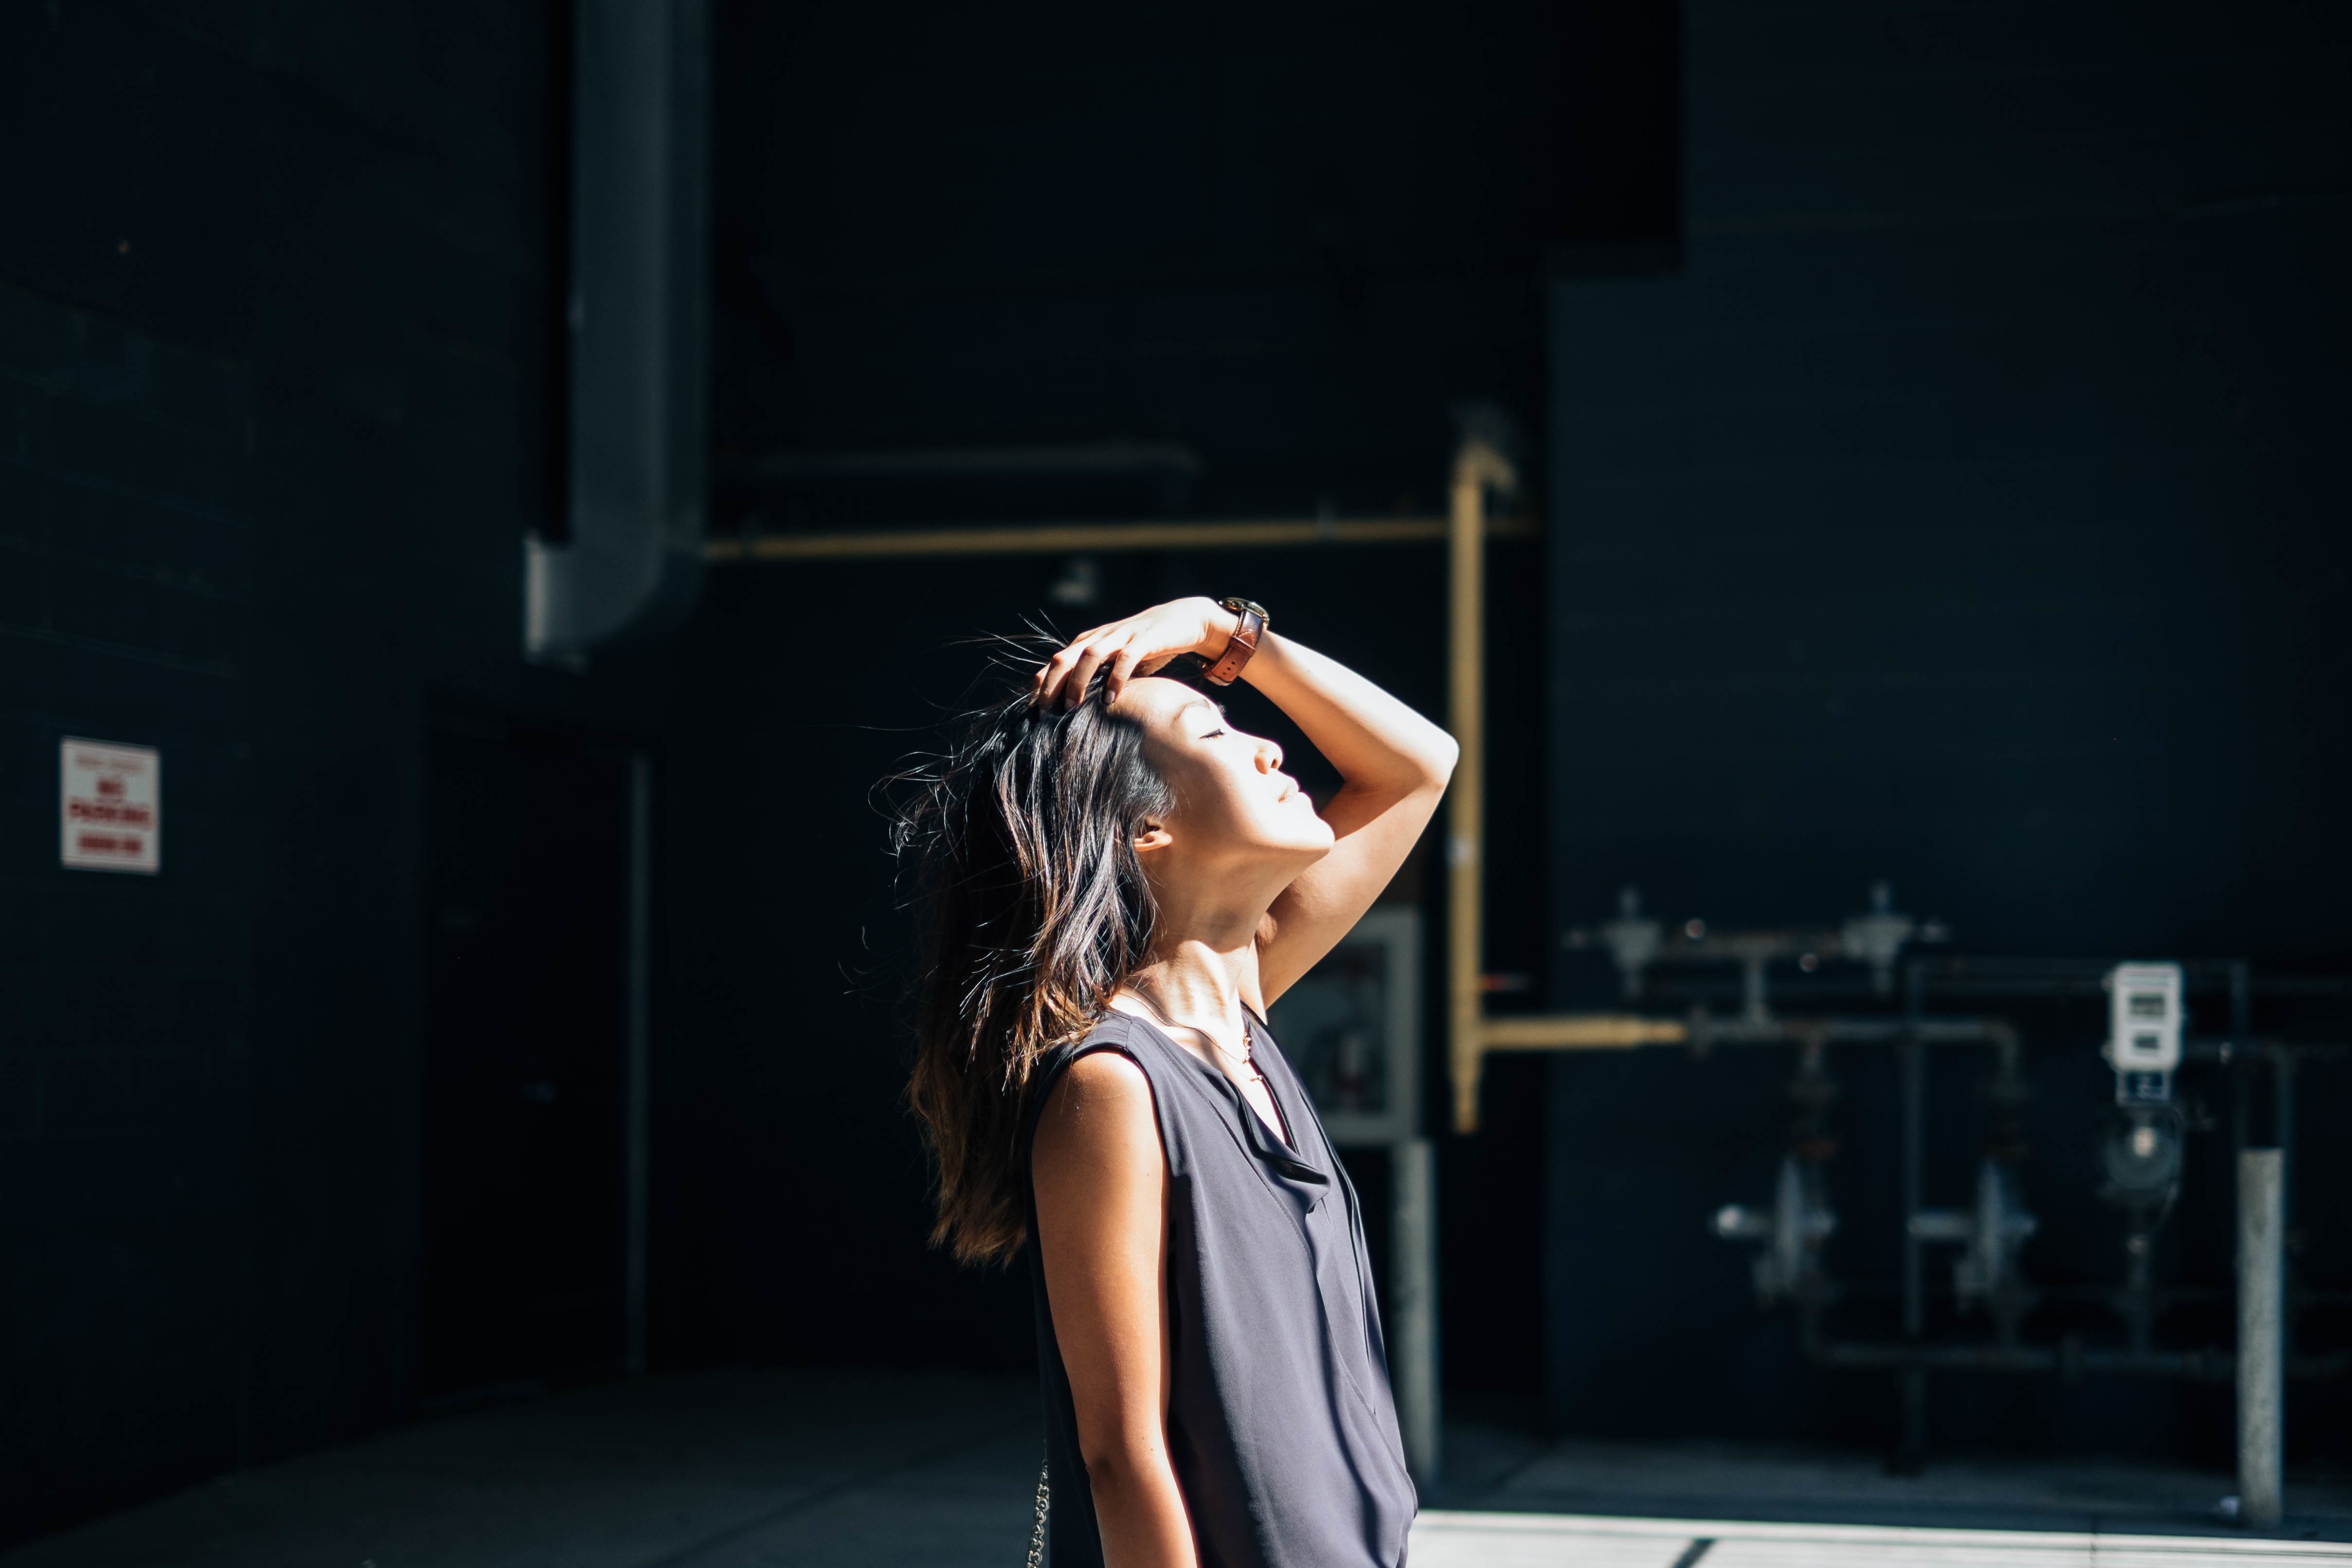
model, fashion, performance art, stage, photo shoot